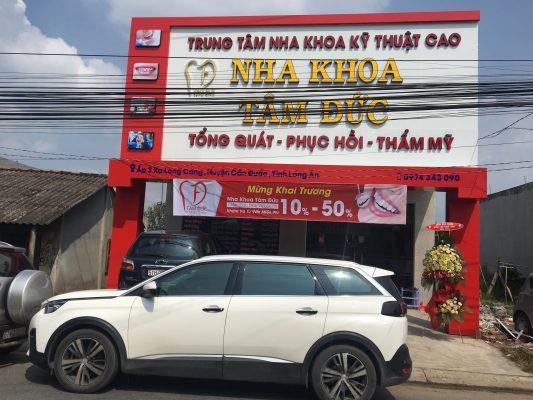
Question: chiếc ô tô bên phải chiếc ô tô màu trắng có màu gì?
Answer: chiếc ô tô có màu đen